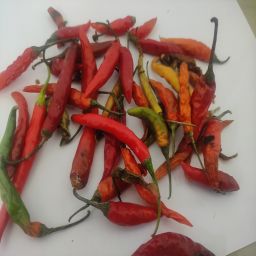
Crop: Chile Pepper
Quality: Damaged